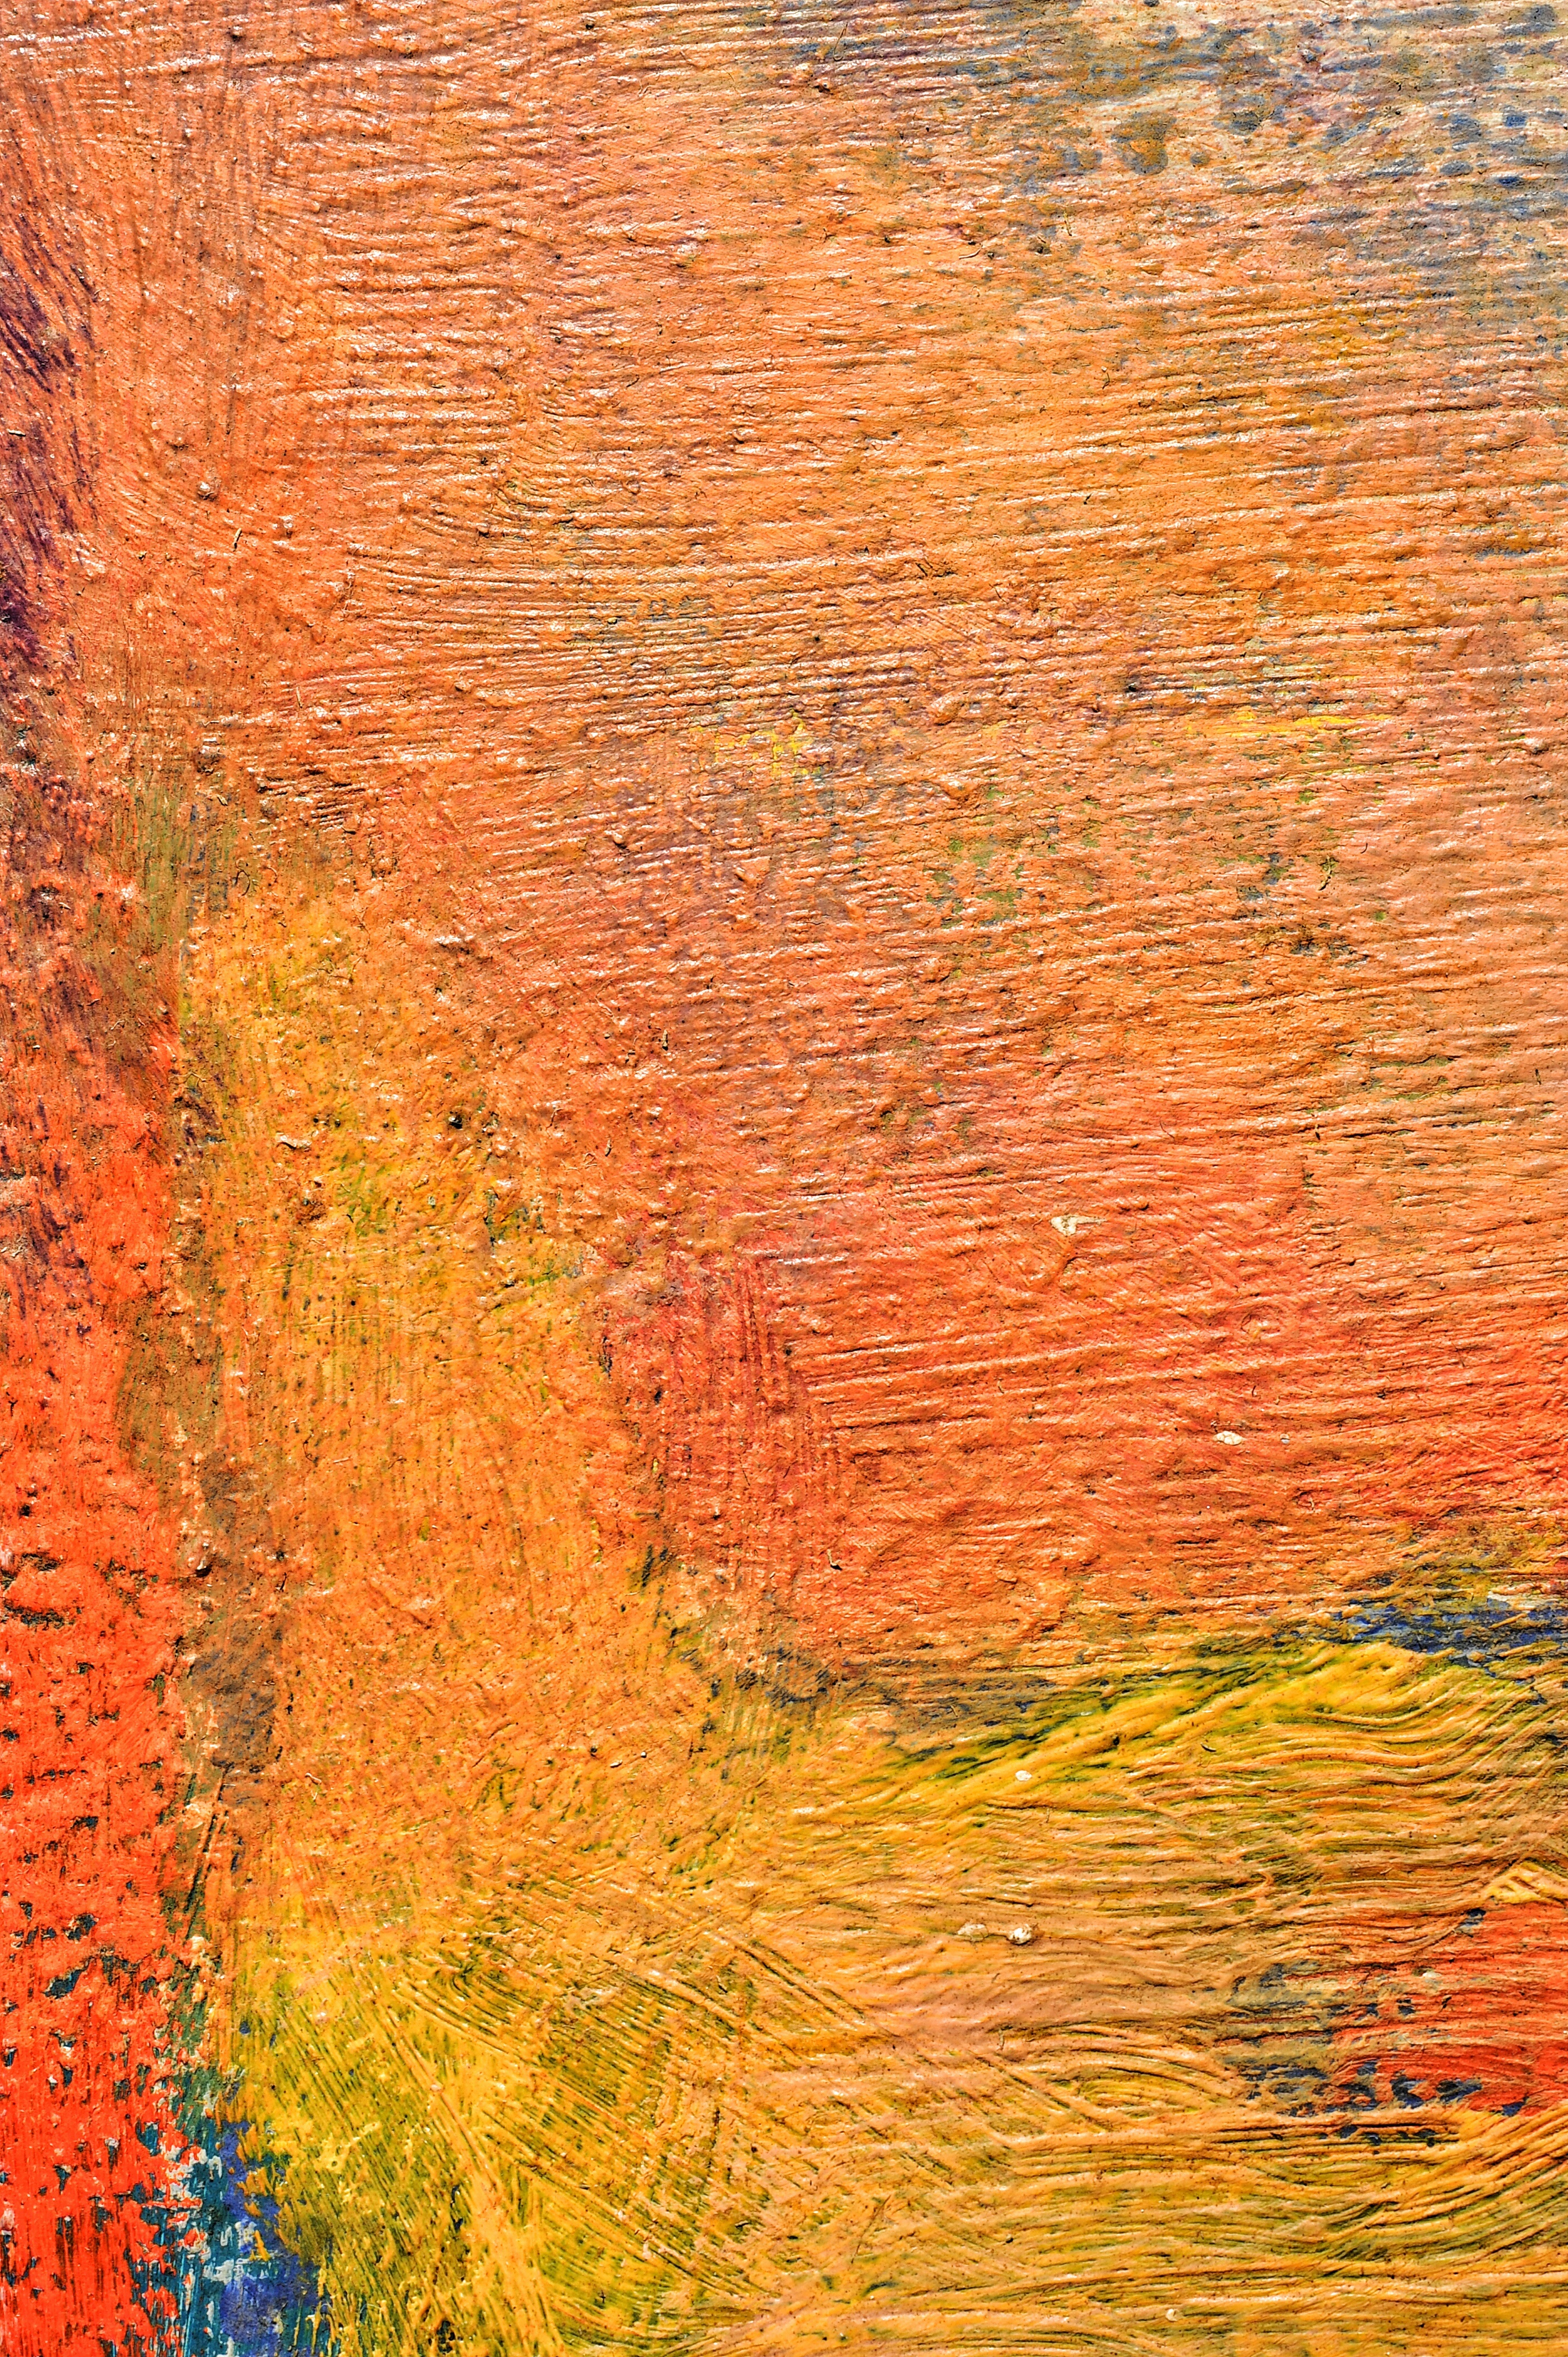
tree, prairie, texture, leaf, wall, color, autumn, artist, paint, season, material, painting, drawing, graphics, tundra, pastels, the framework, tinte, impressionist